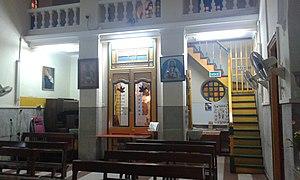
La chapelle Saint-François-Xavier de Macao est une chapelle catholique située à Coloane, à Macao. Construite en 1928, elle se trouve sur la côte sud-ouest de l'île, près d'un monument commémorant la victoire contre les pirates en 1910.